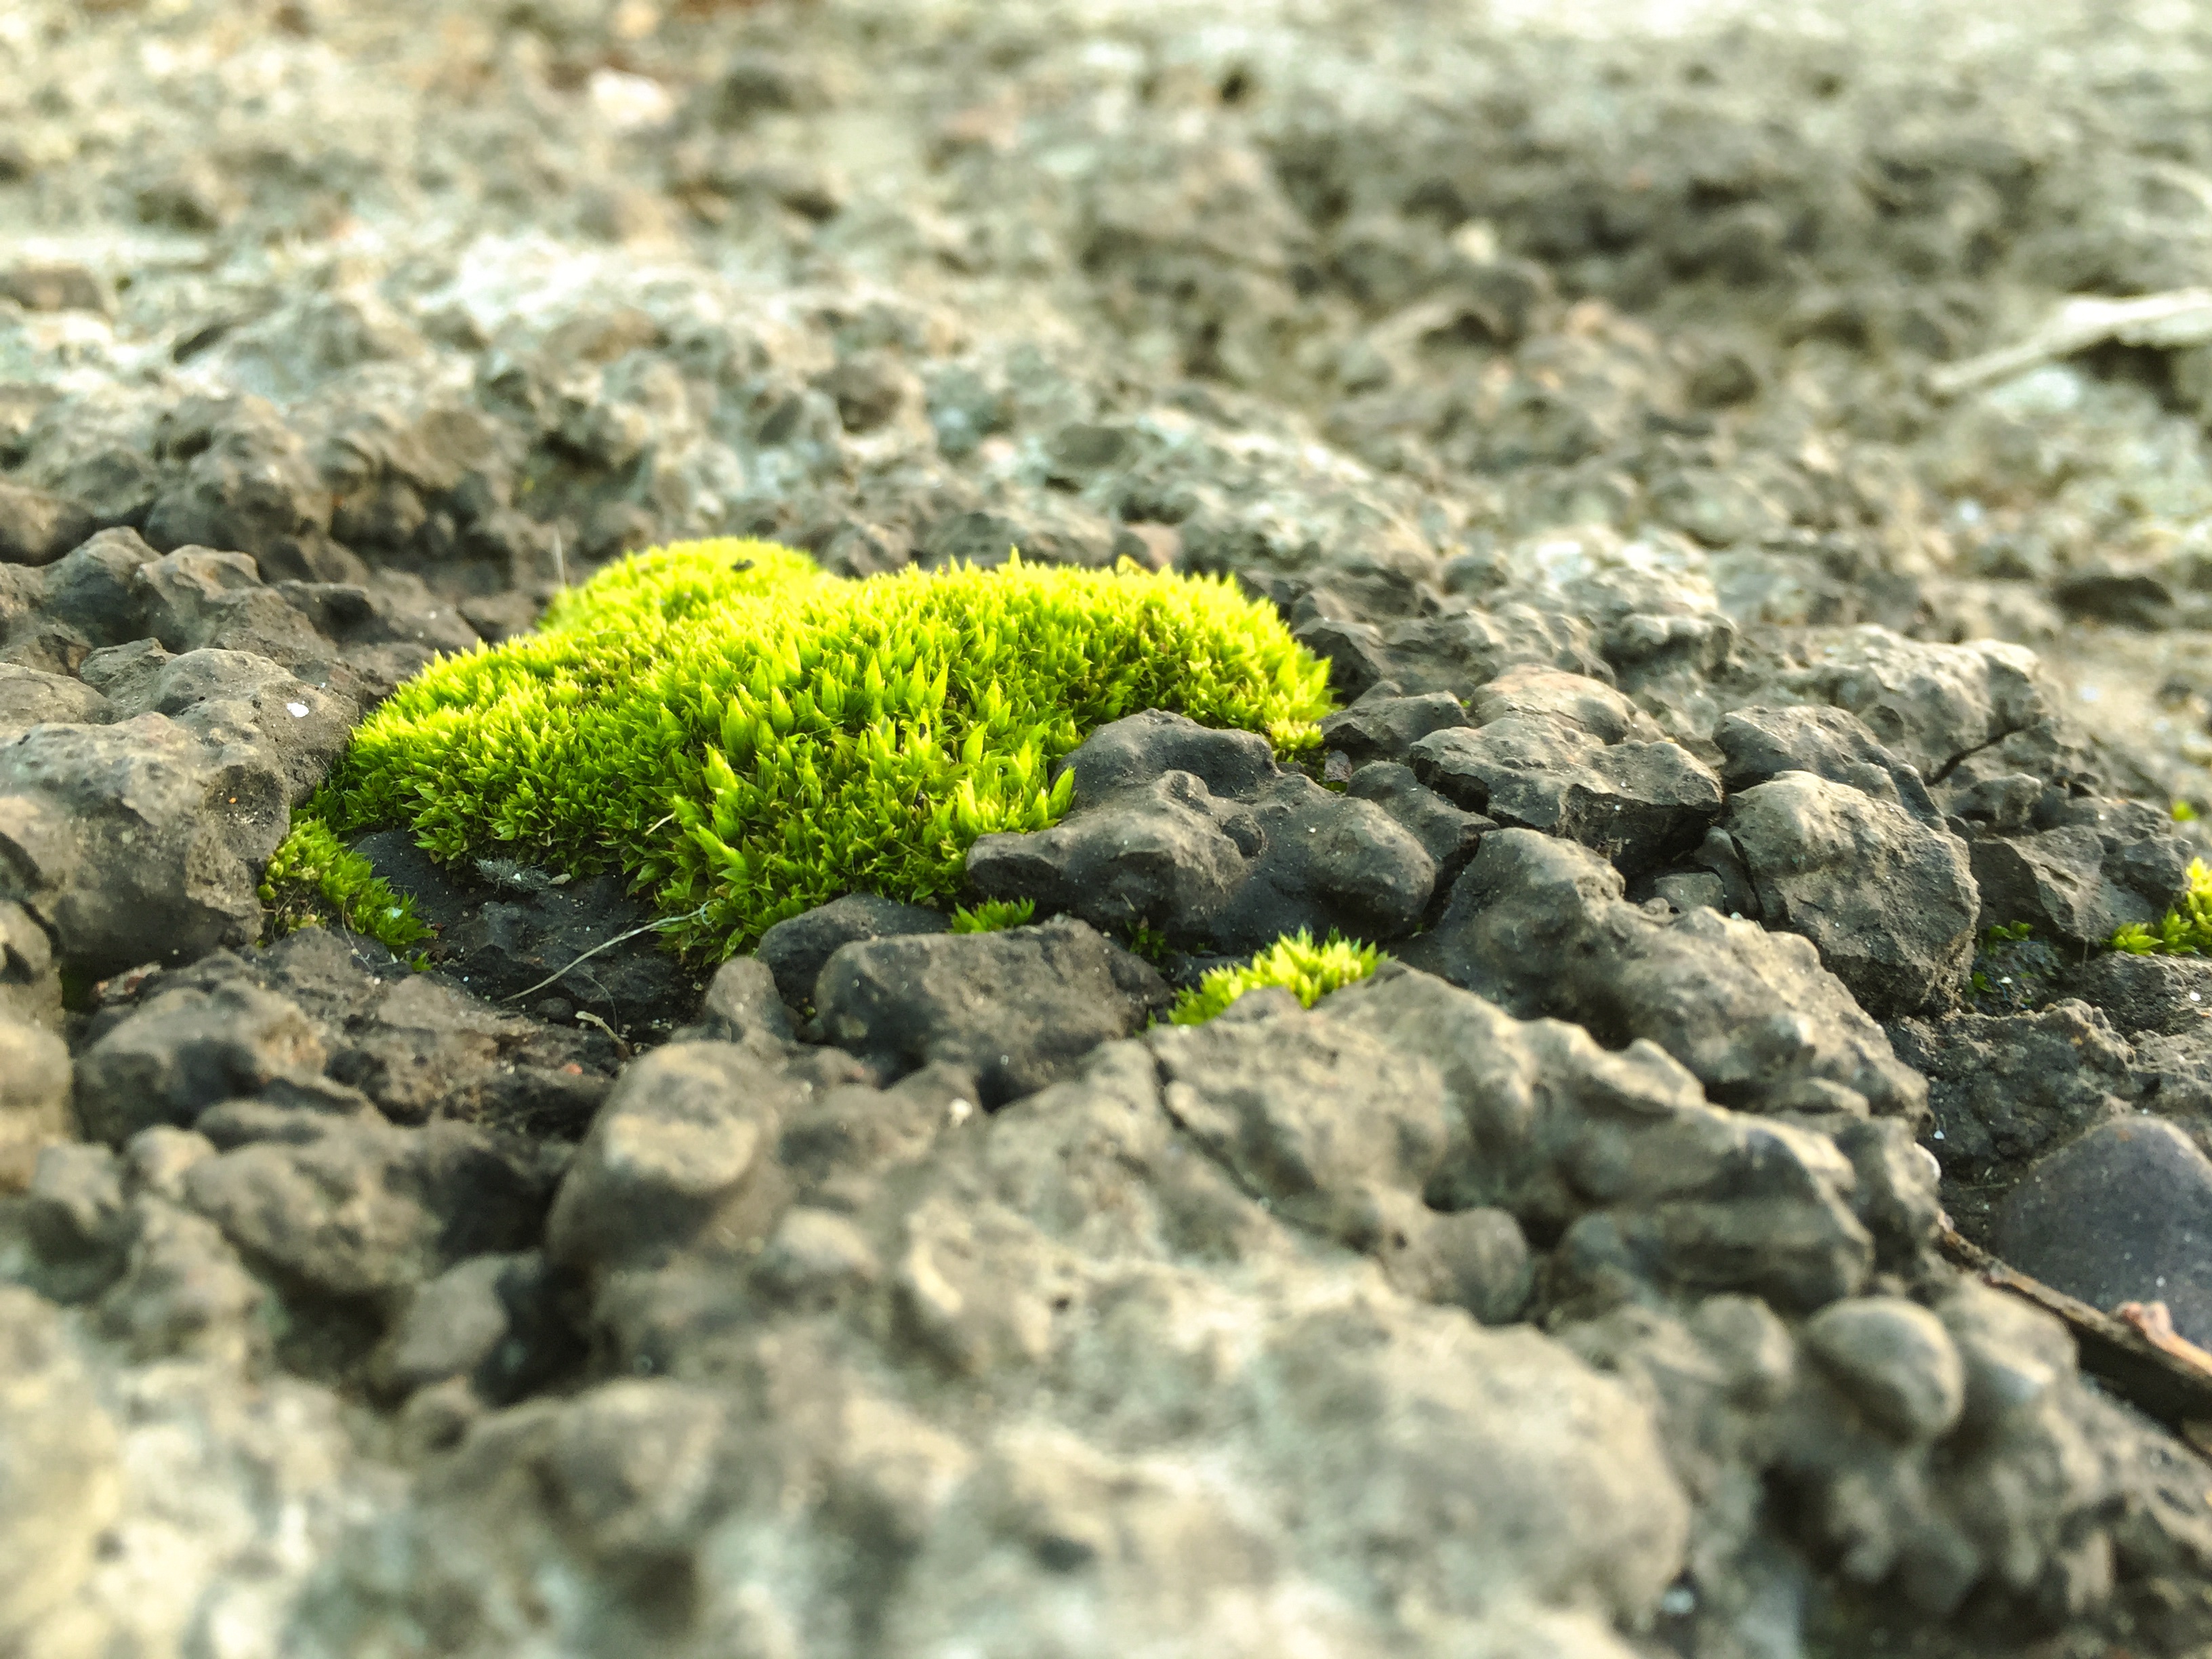
grass, rock, plant, leaf, flower, wildlife, green, soil, flora, fauna, algae, macro photography, land plant